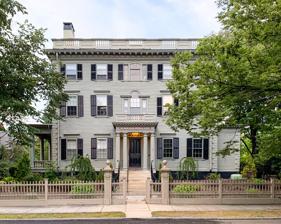
Building: Nelson W. Aldrich House
Country: United States of America
Year built: 1821
Historic house in Rhode Island, United States United States historic place Nelson W. Aldrich House U.S. National Register of Historic Places U.S. National Historic Landmark Front elevation Show map of Rhode Island Show map of the United States Interactive map showing the location of Nelson W. Aldrich House Location 110 Benevolent St., Providence, Rhode Island Coordinates 41°49′31″N 71°23′45″W / 41.8253°N 71.3957°W / 41.8253; -71.3957 Architect John Holden Greene ; Stone, Carpenter & Willson Architectural style Federal NRHP reference No. 76000040 Significant dates Added to NRHP December 8, 1976 Designated NHL December 8, 1976 The Nelson W. Aldrich House , also known as the Dr. S. B. Tobey House , is a Federal-style house at 110 Benevolent Street in the College Hill neighborhood of Providence, Rhode Island . The house was the home of Nelson W. Aldrich , a U.S. Senator from 1881 to 1911. Aldrich was a dominant and controversial figure in the Senate, exercising significant control over the legislative process. This house, one of two surviving properties associated with Aldrich, was declared a National Historic Landmark in 1976. It is now a house museum operated by the Rhode Island Historical Society . House history Nelson W. Aldrich Robert S. Burroughs hired John Holden Greene to build the house in 1821. The house passed through several owners before Aldrich purchased it. Sometime before 1838 the house was enlarged by Burroughs. The exact date beginning Aldrich's tenure in the house is uncertain: some sources cite a 1902 deed recording his purchase, while Aldrich biographer Arthur Johnson claims the family moved into this house in the 1890s. In 1905, Aldrich had his preferred architects, Stone, Carpenter & Willson , thoroughly remodel the house. The most notable exterior alterations include the addition of a third floor and several porches. Aldrich made this house his primary residence until his death in 1915. Aldrich's daughter, Abby, married John D. Rockefeller Jr. Vice-president Nelson Rockefeller was named after his grandfather Aldrich. Abby's son Winthrop deeded the house to the Rhode Island Historical Society in 1974, and Aldrich House currently serves as the Society headquarters and offers changing Rhode Island historical displays. The house was declared a National Historic Landmark and listed on the National Register of Historic Places in 1976. Nelson W. Aldrich was born in 1841 in Foster, Rhode Island , and made a fortune while rising through the ranks of Waldron and Wightman, a leading Rhode Island wholesale grocer. He entered politics in 1869, and was elected to the United States Senate in 1881. In a 30-year career in that body, Aldrich was a resolutely pro-business Republican , supporting protectionist tariffs, frequently leading successful attempts to defeat or water down attempts to lower them, at times despite popular support for lowered tariffs. Following the Panic of 1907 , Aldrich developed a plan for a new central bank that became, with modifications he opposed, the Federal Reserve System created by the 1913 Federal Reserve Act . Aldrich was also a key figure in formalizing the powers held by Senate political officers, resulting in part in the concentration of significant power in his own hands. He died in New York City in 1915. Description The main block of the house is a three-story wood-frame structure resting on a stuccoed brick foundation. It has a low-pitch hip roof, with a cupola on top and two chimneys rising from the sides. There are porches on the sides, of which the one on the right has been enclosed. The main block is five bays wide and four deep, and is clad in wood clapboard with corner quoining . The roof line is decorated by modillions and a denticulated frieze, with a low wooden railing extending around the roof. The main entry is sheltered by a portico supported by pairs of Doric columns, with a Palladian window on the second level above and a smaller three-part window on the third level. Three wings extend from the rear of the house. Deed research indicates that the large three-story wing immediately to the rear was built in the 1850s. The decorations on this wing are slightly simpler than those on the main block, but the roof railings match. A two-story addition extends further back from this ell, and a third addition encloses a space behind the enclosed right-side porch. See also National Register of Historic Places listings in Providence, Rhode Island List of National Historic Landmarks in Rhode Island Indian Oaks , Aldrich's Warwick estate References